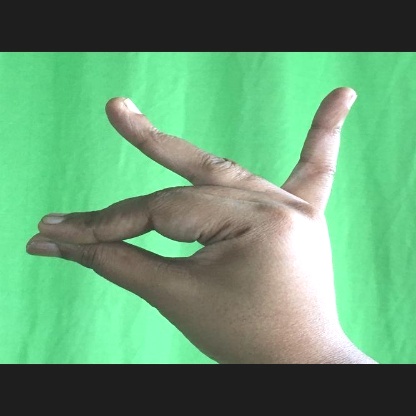
Mudra: Katakamukha